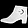
Label: Ankle boot